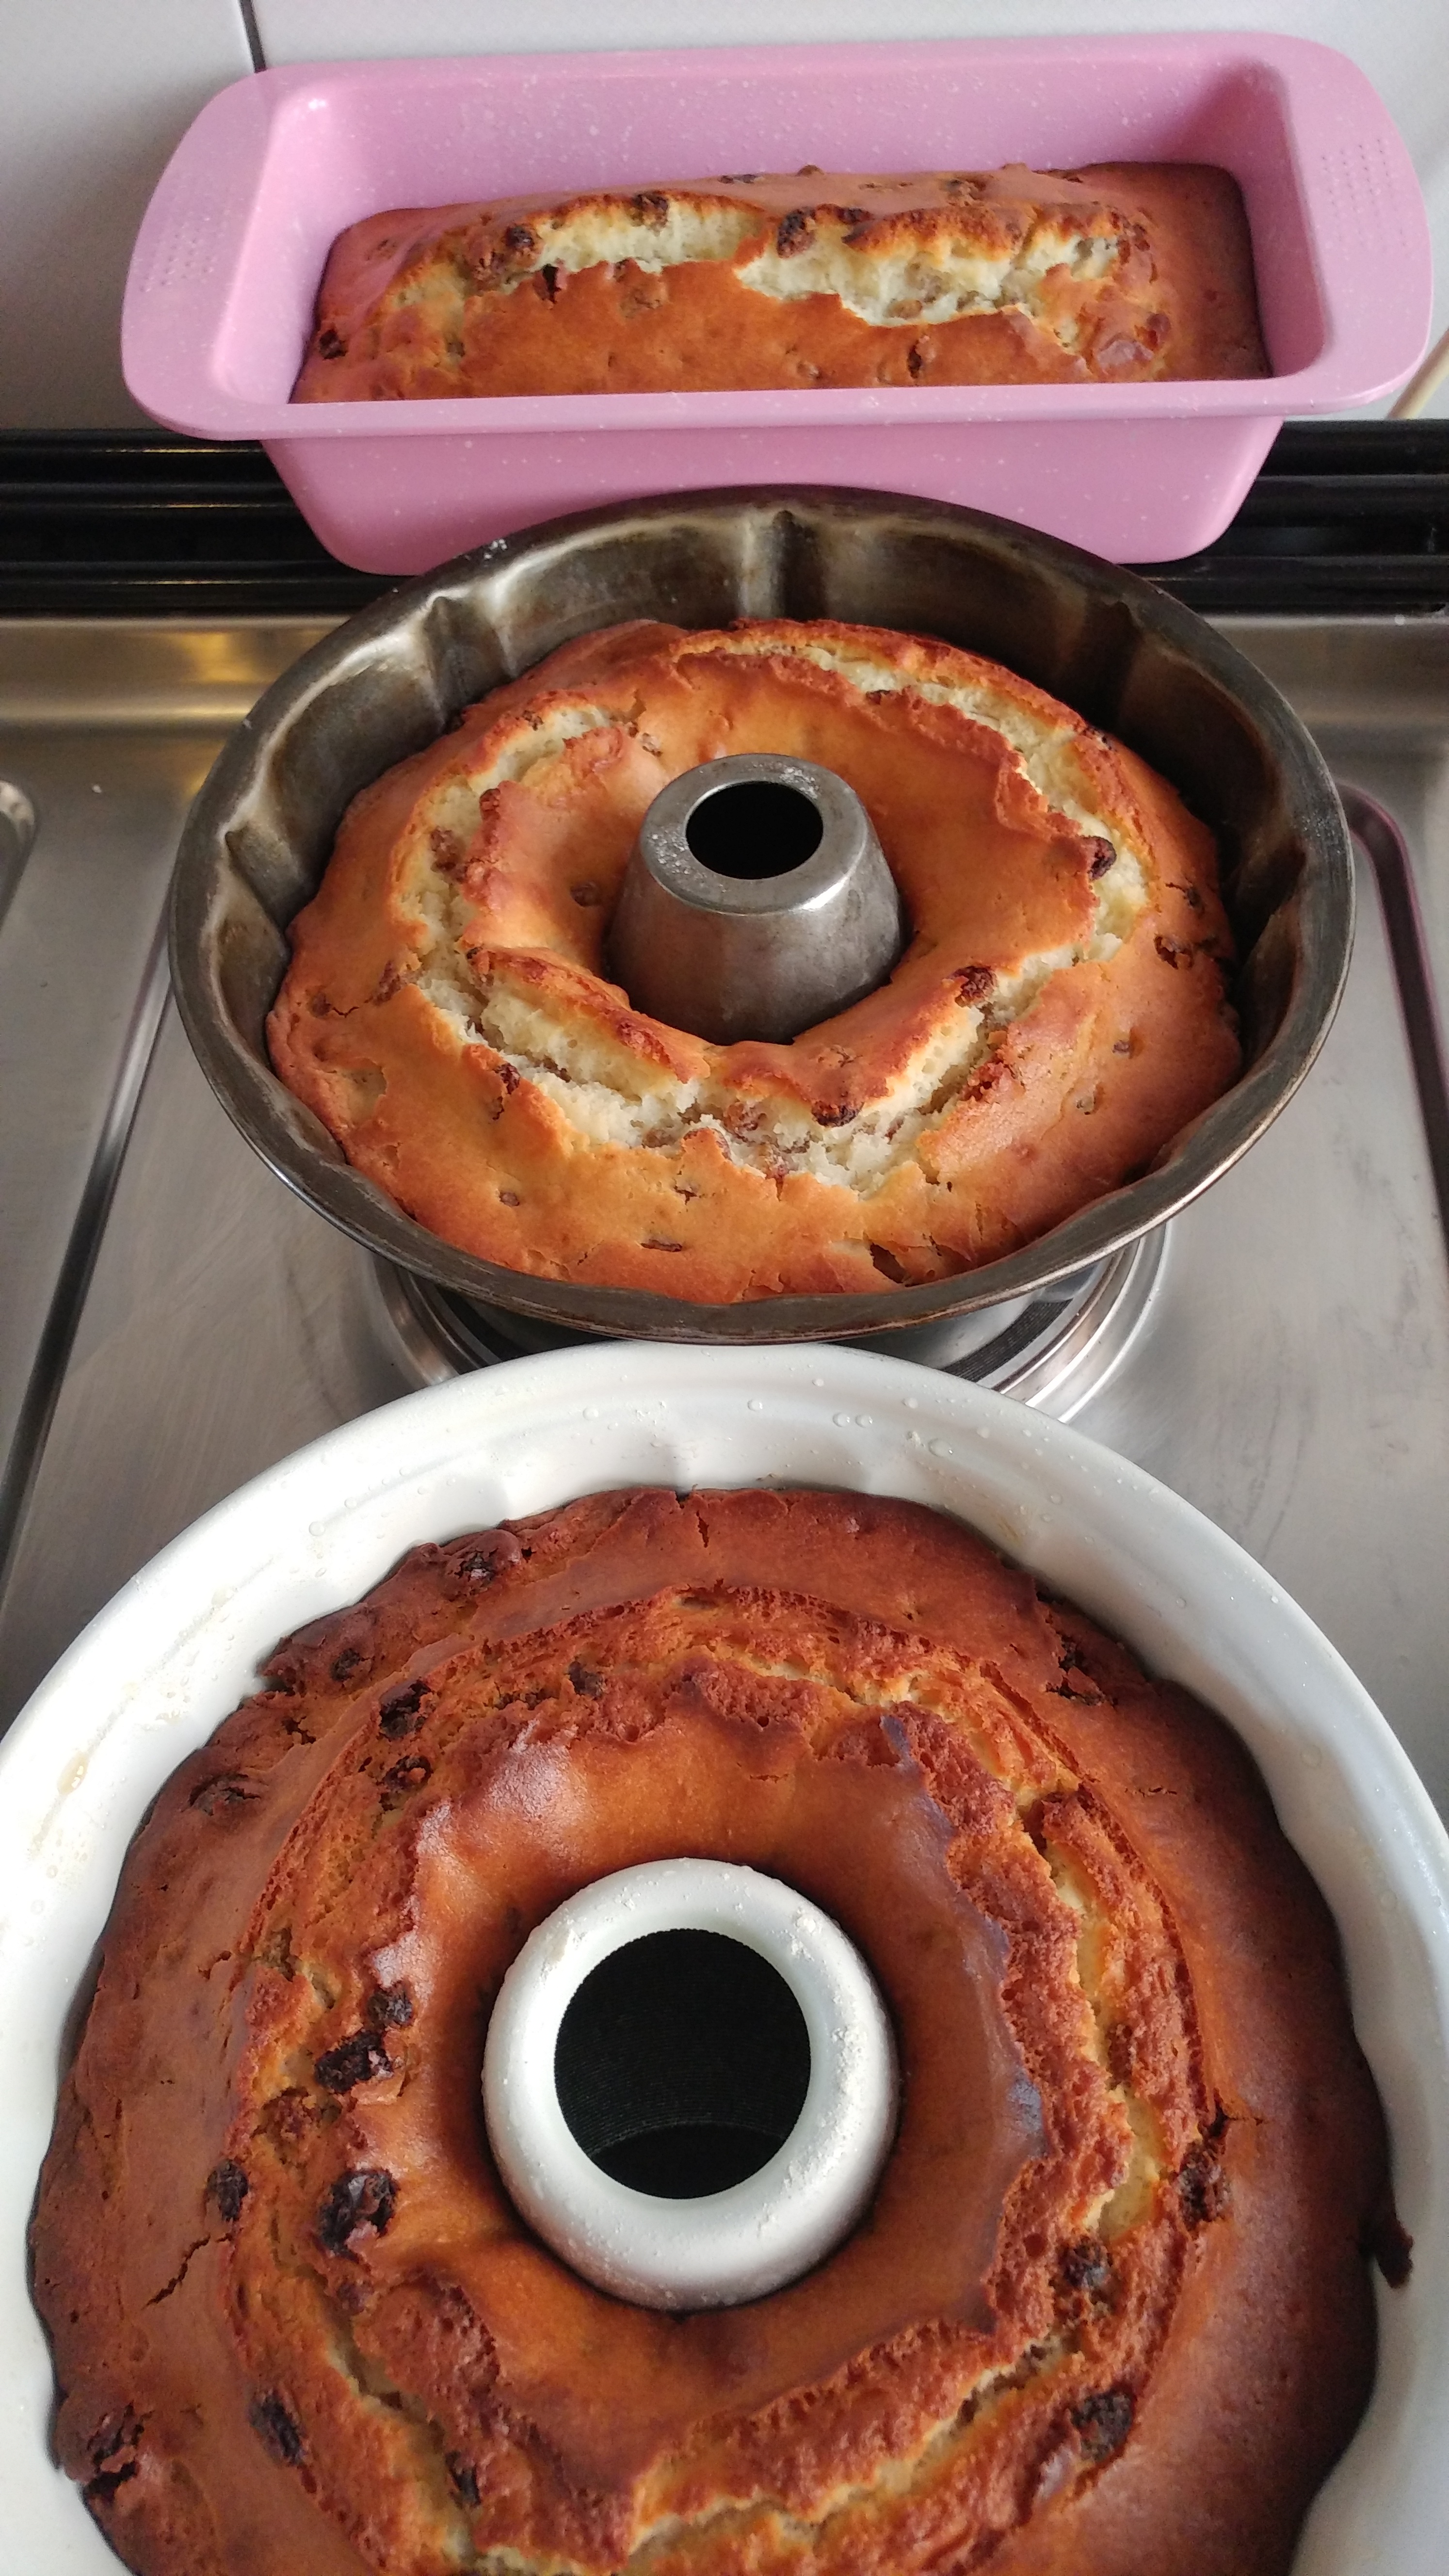
dish, meal, food, produce, breakfast, baking, dessert, cake, cocoa, baked goods, flavor, glaze